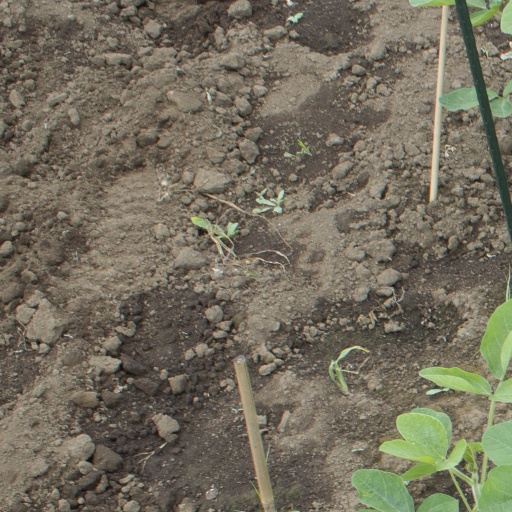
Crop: soybean